Sablon, Brussels

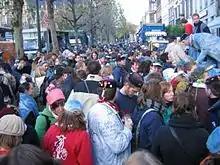
Saint-Verhaegen/Sint-Verhaegen festivities start at the Grand Sablon.

The Grand Sablon is nowadays a genuine neighbourhood with residents and small businesses, while at the same time being a popular place to stroll and a tourist attraction. Surrounding the square are numerous antique stores, fashionable boutiques, hotels, restaurants, an auction house, and numerous pastry shops and well-known Belgian chocolatiers, including Neuhaus, Pierre Marcolini and Godiva. On Saturdays and Sundays, the Grand Sablon hosts the Sablon Antiques and Books Market.